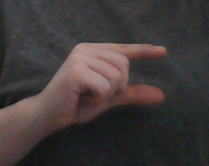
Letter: dal